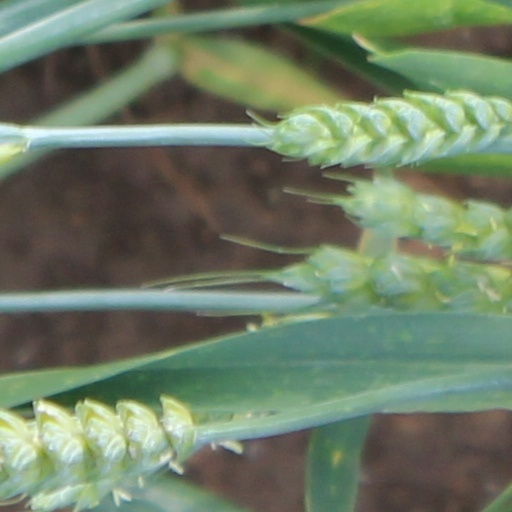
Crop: wheat